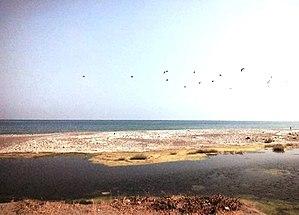
Souk El Ténine est une commune côtière située dans la Wilaya de Béjaïa en Algérie.